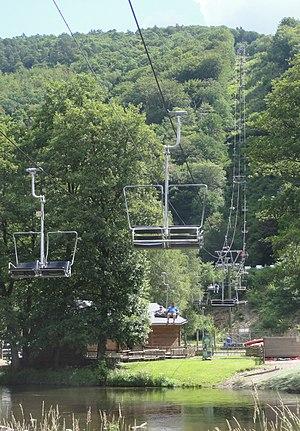
Plopsa Coo est un parc d'attractions belge situé à Stavelot en Région wallonne dans la province de Liège. Il est situé sur l'Amblève, aux pieds de la Cascade de Coo. Ce parc résolument nature intègre ses attractions dans le paysage en veillant à ne pas dénaturer le cadre. En 2006, première année d'exploitation par Studio 100, le parc a accueilli quelque 225 000 visiteurs. En 2009, 430 000 personnes ont franchi les portes de Plopsa Coo.